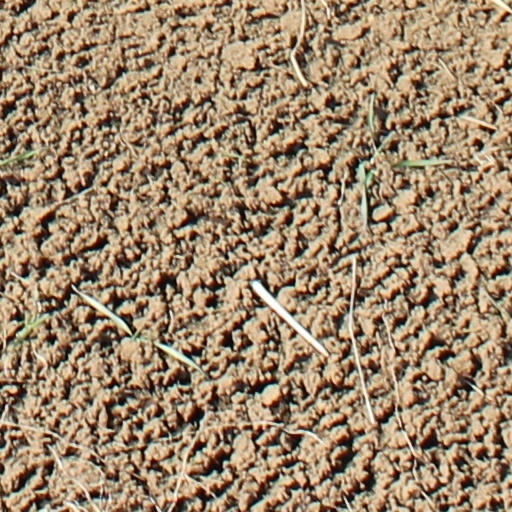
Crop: wheat